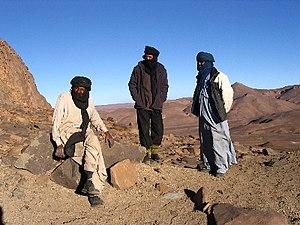
Touareg Algérie